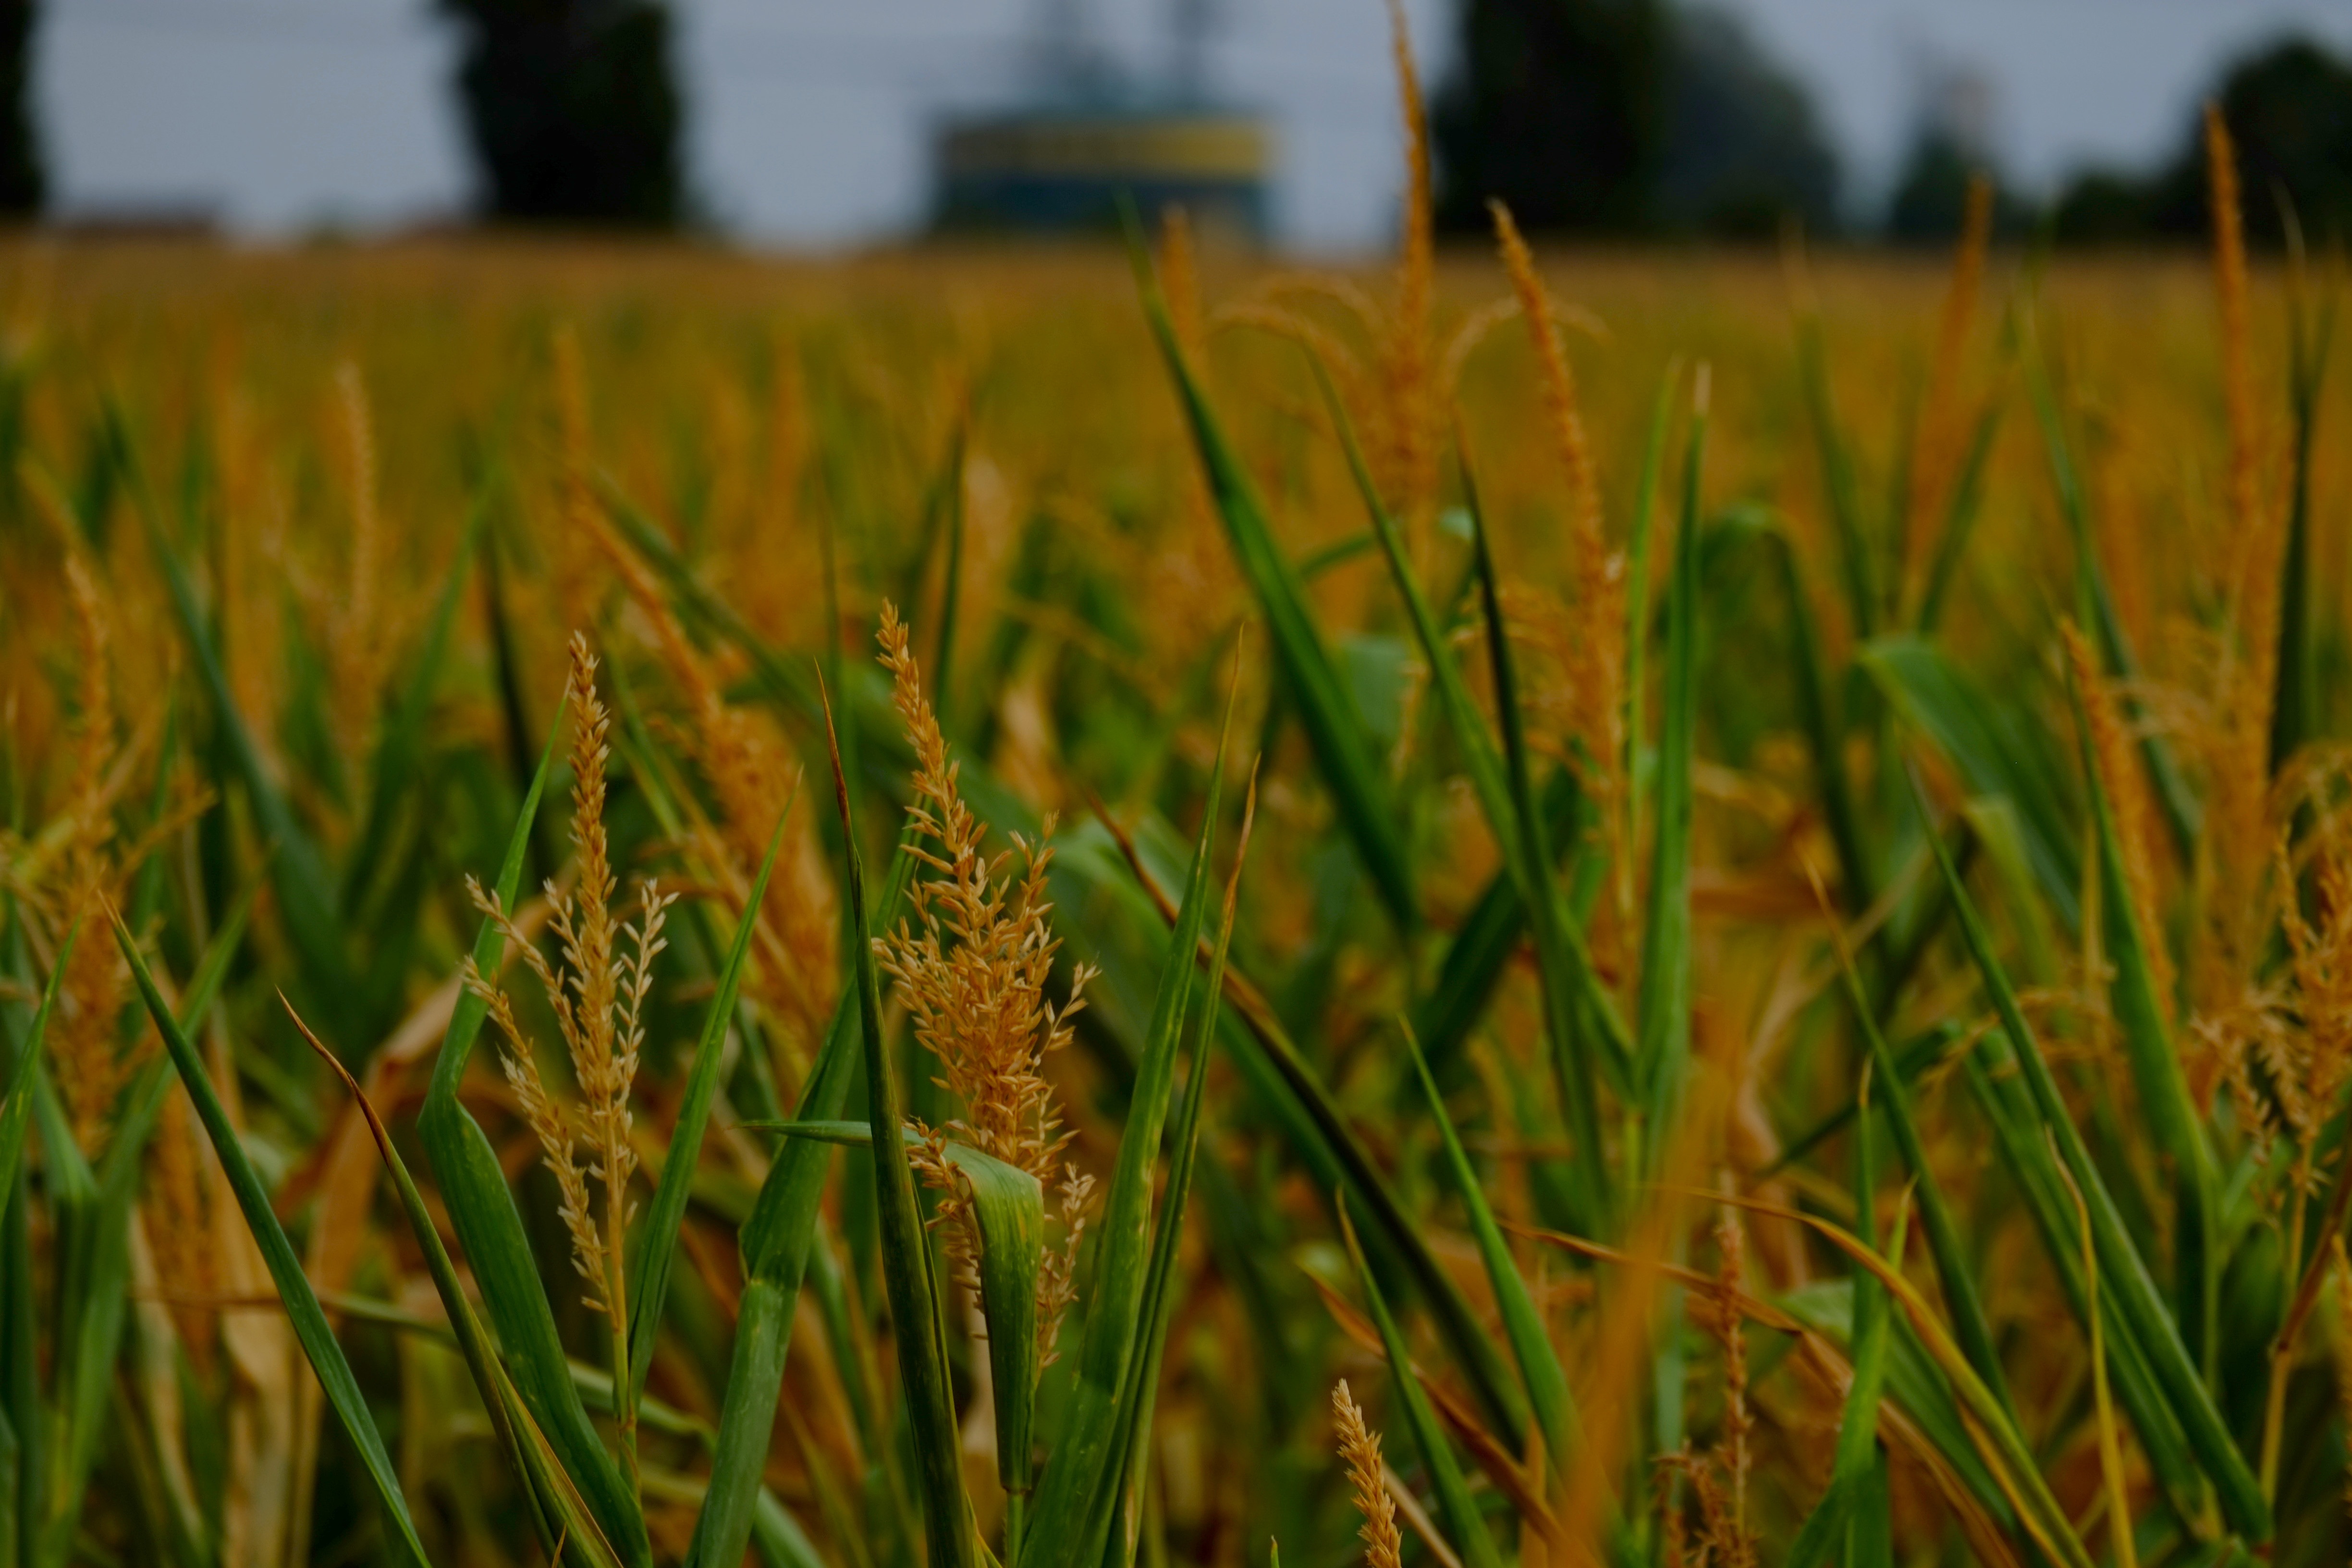
nature, grass, plant, field, lawn, meadow, wheat, prairie, sunlight, leaf, flower, food, green, harvest, crop, pasture, corn, soil, agriculture, cultivation, leaves, grassland, cornfield, cereals, away, arable, corn on the cob, paddy field, flowering plant, corn leaves, corn on the cob hair, fodder maize, harvest time, corn plant, corn hair, grass family, land plant, phragmites